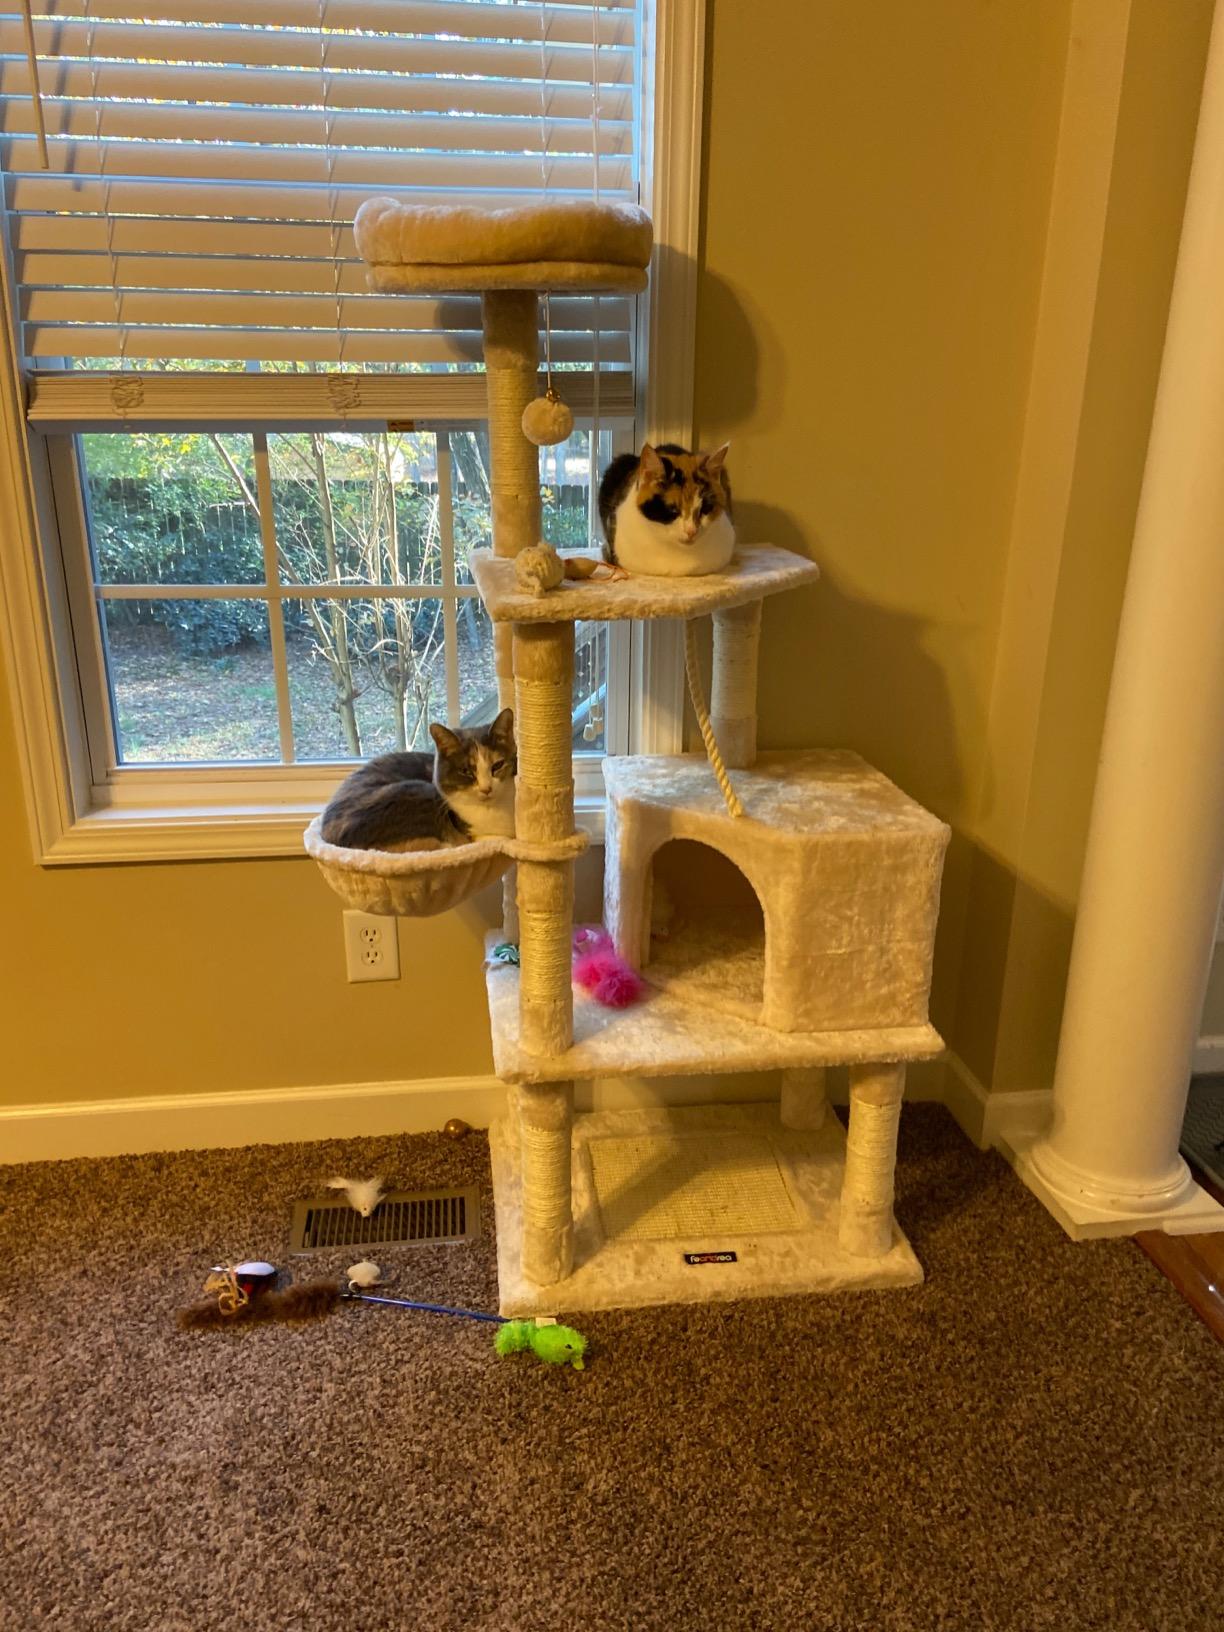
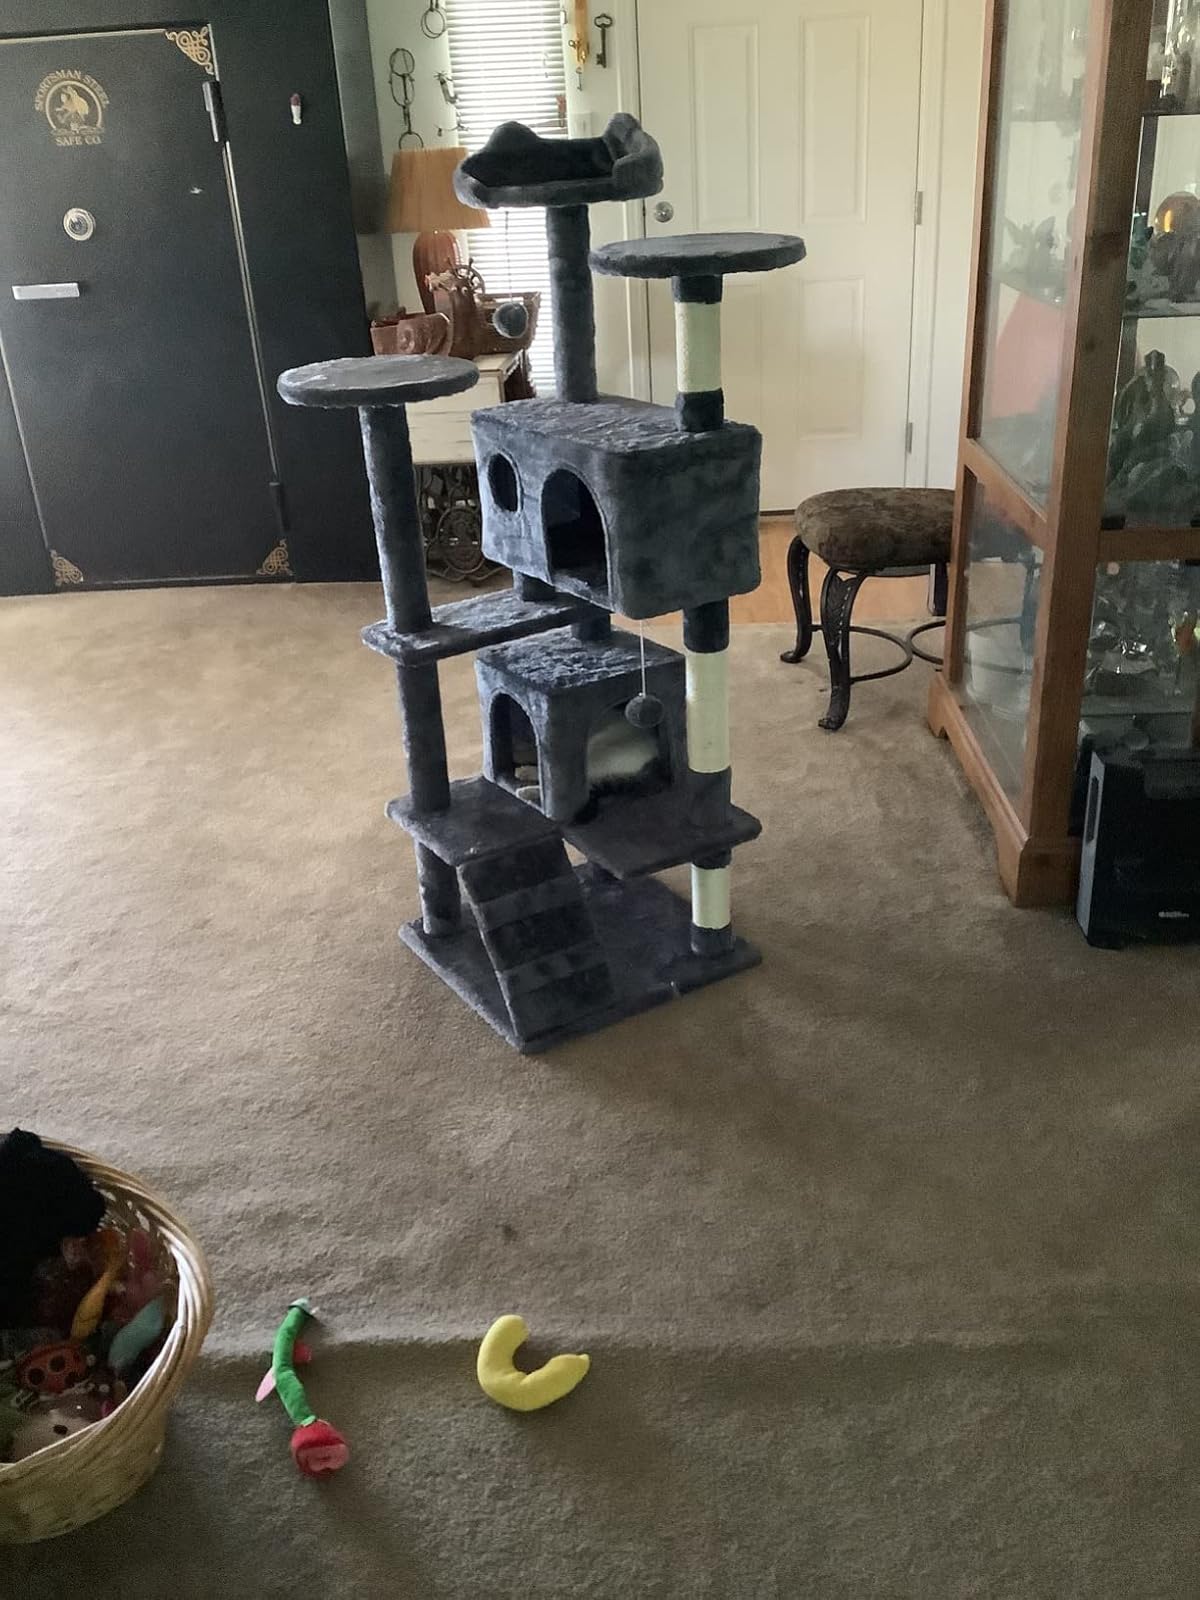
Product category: items_cat tree
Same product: no